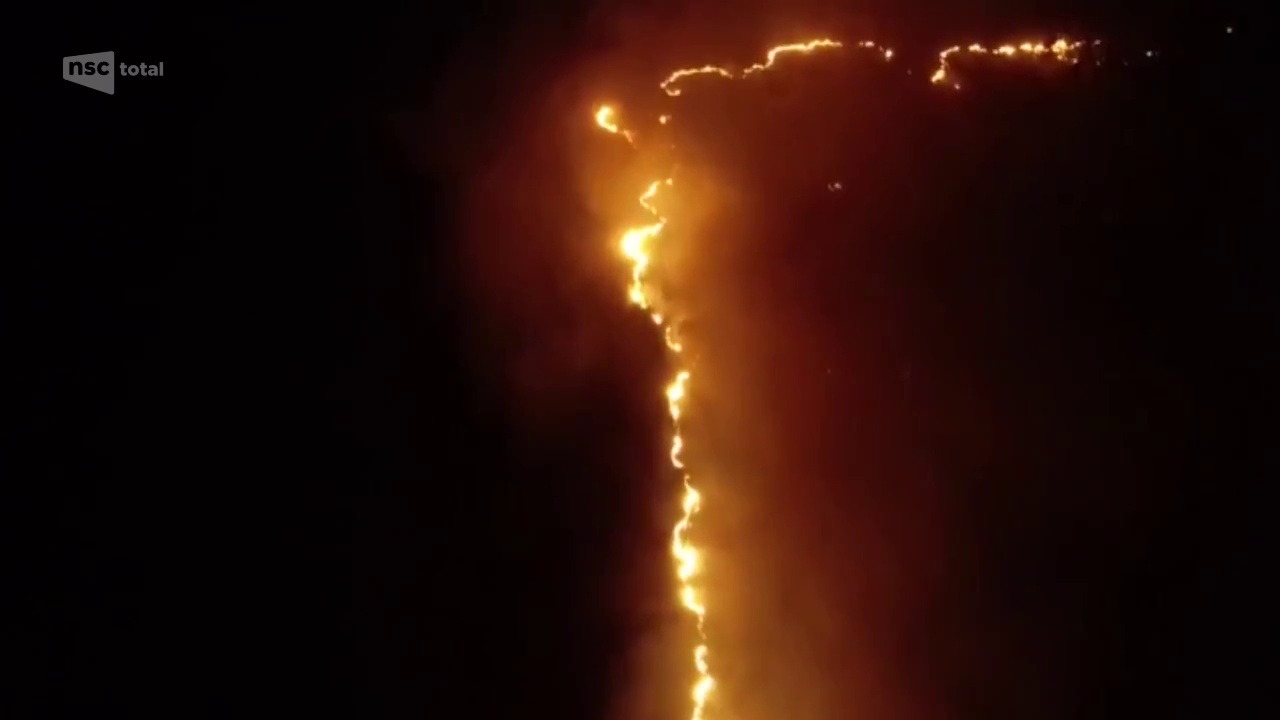
Fire: yes
Smoke: yes